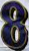
Number: 8